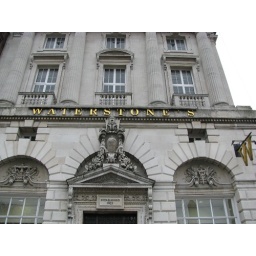
The renowned bookstore is located in this Classicist building on the street corner.